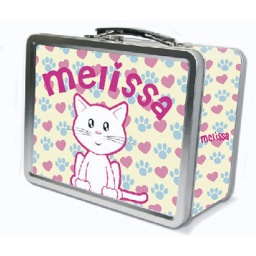
Cute kitty personalized lunch box for girls - another great one by Frecklebox.